You Drive Me Crazy (TV series)

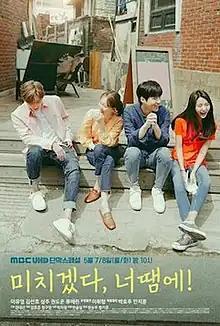
Promotional poster

You Drive Me Crazy is a 2018 South Korean television series starring Lee Yoo-young, Kim Seon-ho, Kim Sung-joo and Kwon Do-woon. It was aired on MBC from May 7–8, 2018.